History of Fez

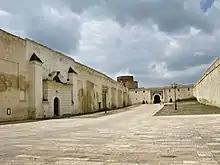
The New Mechouar created by Moulay Hassan (late 19th century) at the northern entrance to the Royal Palace; on the left is the gate of the Dar al-Makina

The Tijani Sufi order, started by Ahmad al-Tijani (d. 1815), had its spiritual center in Fez after al-Tijani moved here from Algeria in 1789. The order spread quickly among the literary elite of North West Africa and its "ulama" had significant religious, intellectual, and political influence in Fez and beyond. Until the 19th century the city was also the only manufacturing center of fezzes (also known as the "tarboosh"). The fortunes of the Jewish community also improved considerably in the 19th century when the expansion of contact and trade with Europe allowed the Jewish merchant class to place themselves at the center of international trade networks in Morocco. This also led to a greater social openness and a shift in tastes and attitudes, especially among richer Jews, who built luxurious residences in the upper Mellah. Likewise, rich Muslim families and elites built their own grand mansions, especially in the garden districts of "al-'Uyun" in the southwestern part of Fes el-Bali. Examples from the late 19th century and early 20th century include the Dar Moqri, Dar Glaoui, Dar Mnebhi and Dar Jama'i.